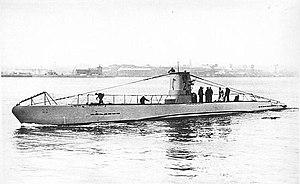
L'Unterseeboot 2 est un sous-marin allemand de type II.A utilisé par la Kriegsmarine pendant la Seconde Guerre mondiale.